Hose coupling

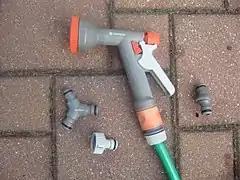
Hozelock-compatible garden hose couplers (Gardena brand)

Also called John Morris Coupling, BS336 Instantaneous fire couplings are similar in design to the camlock fittings, and are used by UK, Irish, New Zealand, Indian and Hong Kong fire brigades. They are available in two sizes: -inch INST (FETA, only available with 38 mm hose tails) and -inch INST (BS336).